Edith Hannam

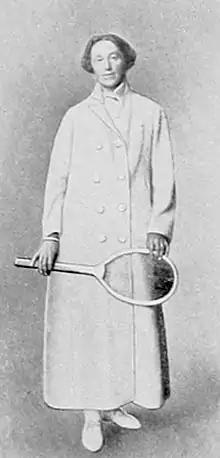
Hannam in 1912

Edith Margaret Hannam ("née" Boucher; 28 November 1878 – 16 January 1951) was a tennis player from Great Britain. She played at the 1912 Summer Olympics and won two gold medals.